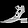
Label: Sandal